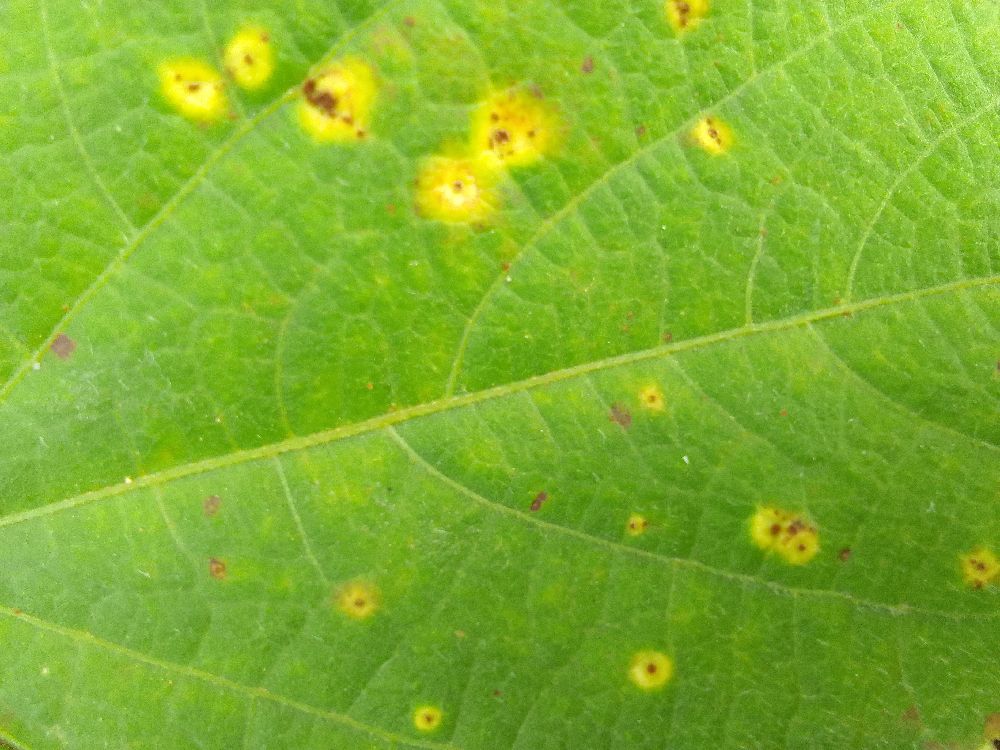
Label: rust